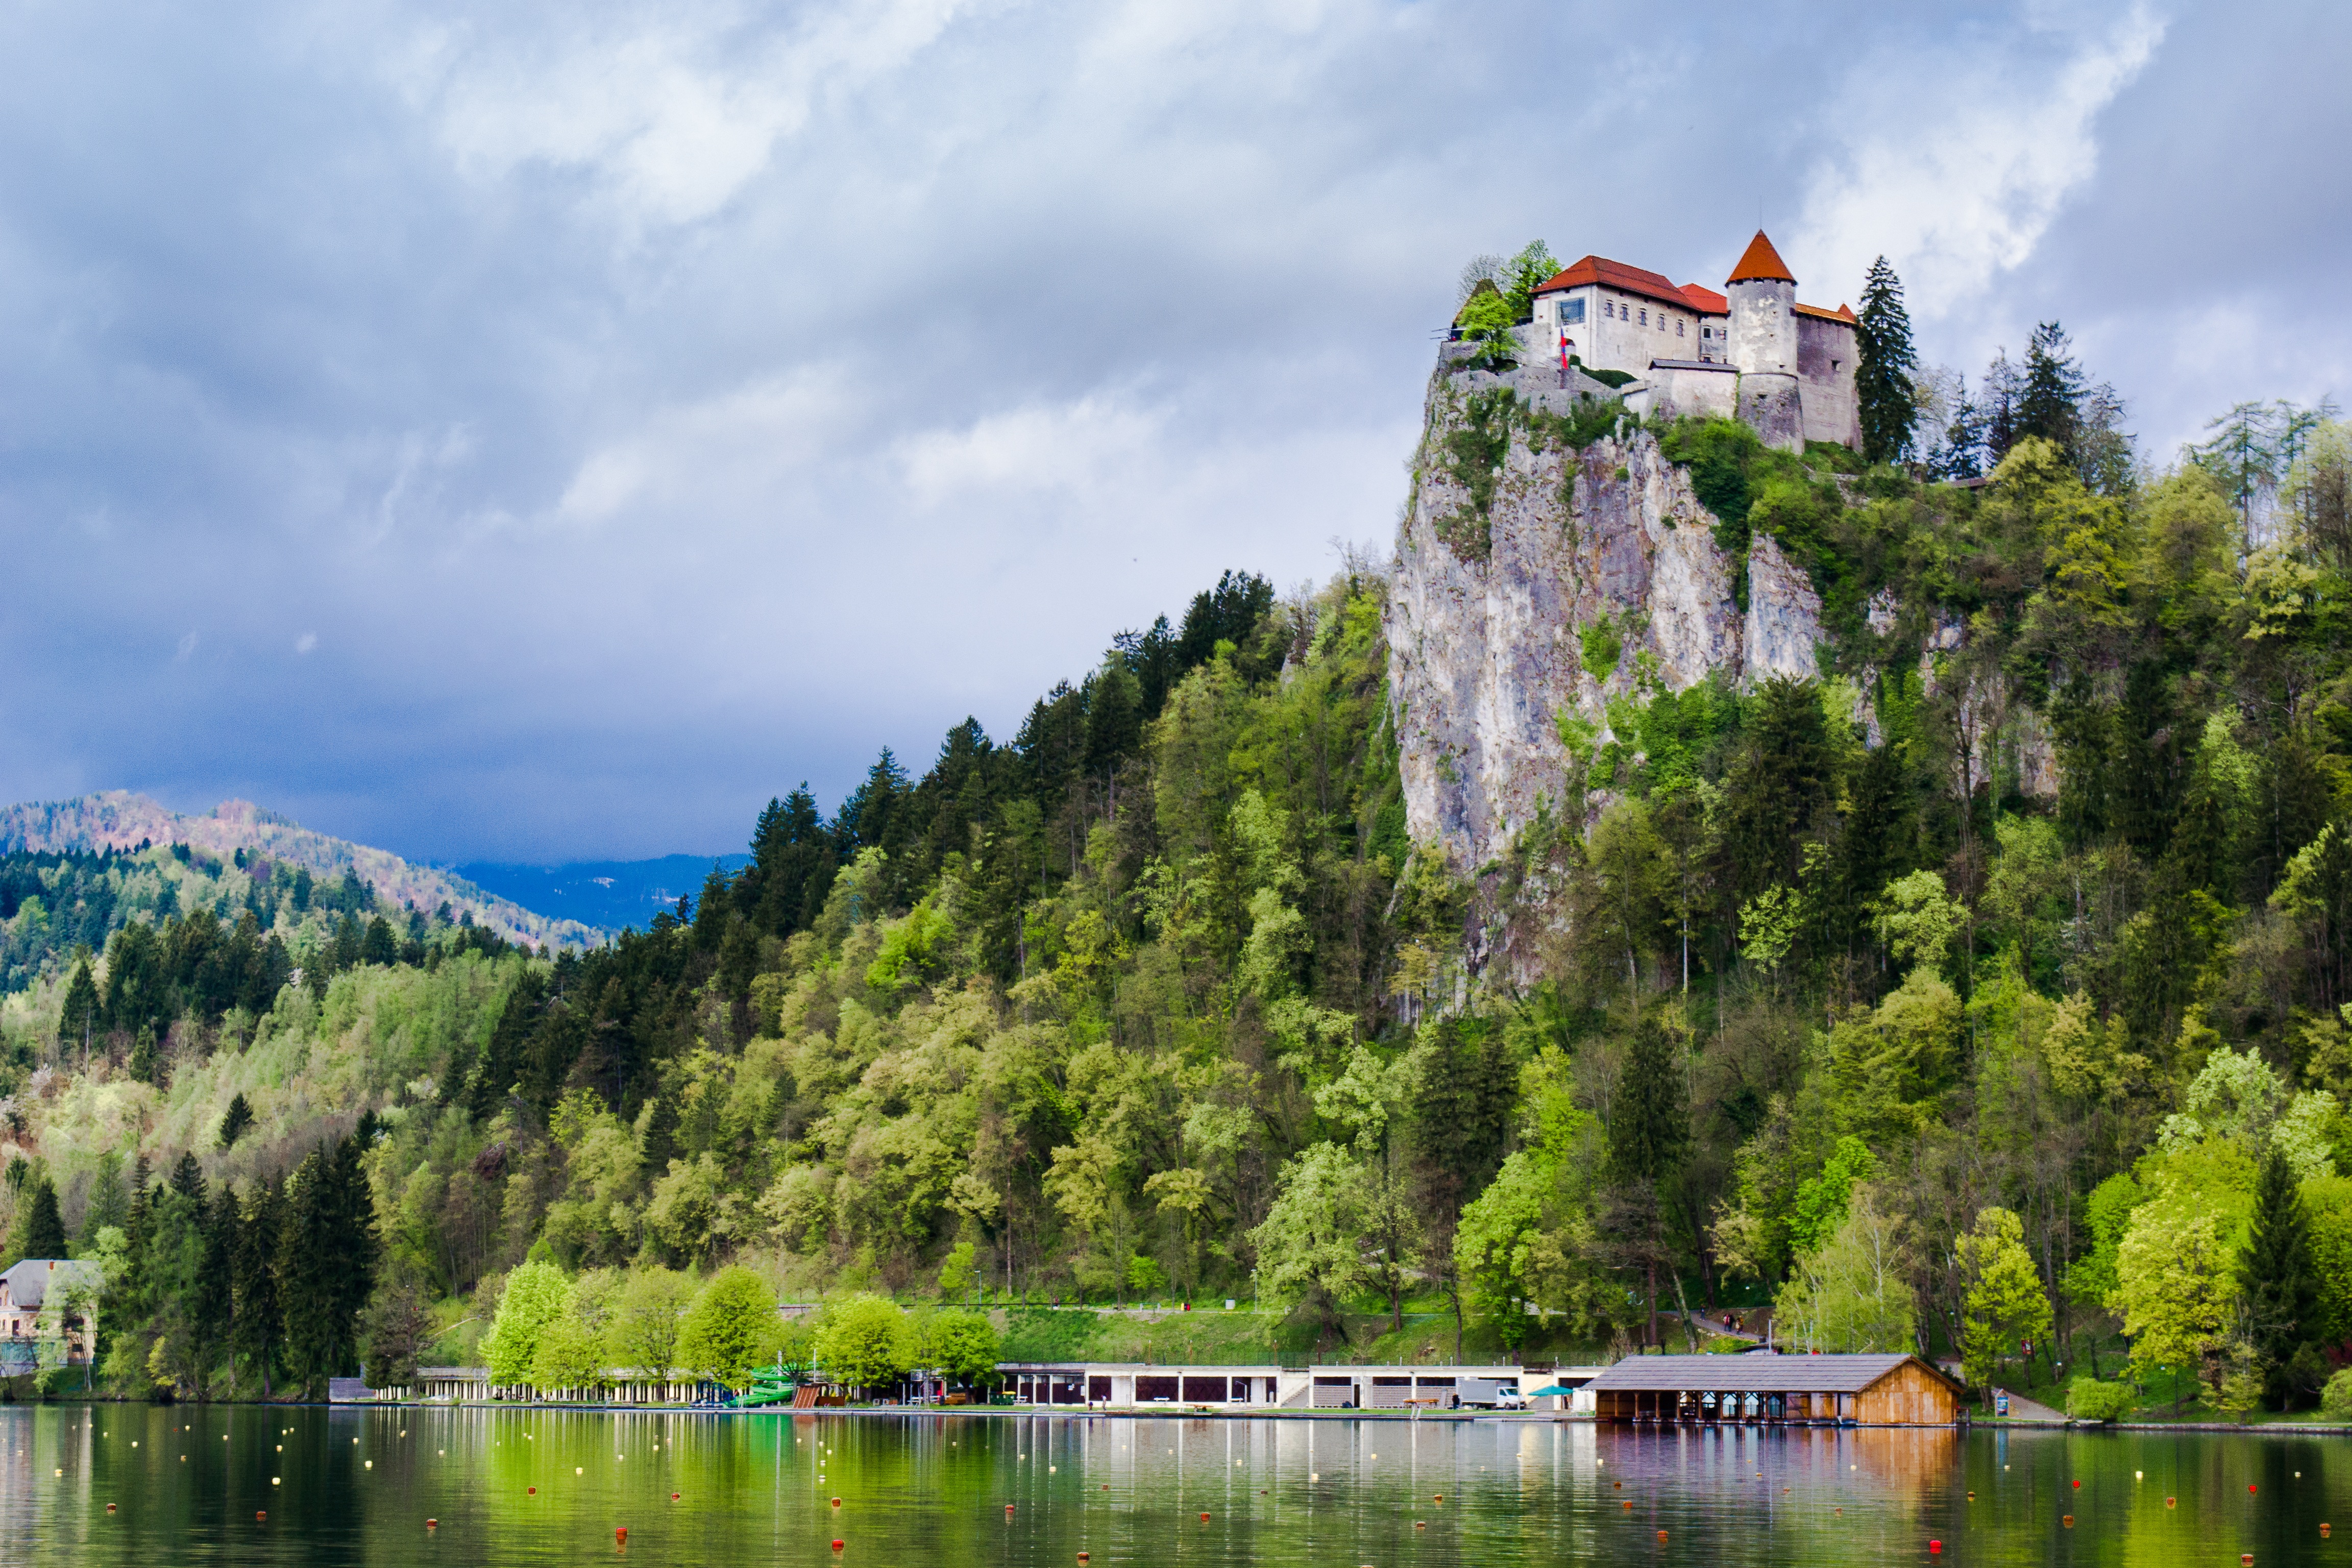
landscape, tree, mountain, lake, river, mountain range, reflection, vehicle, park, castle, fjord, reservoir, body of water, clouds, slovenia, bled, medieval castle, bled castle